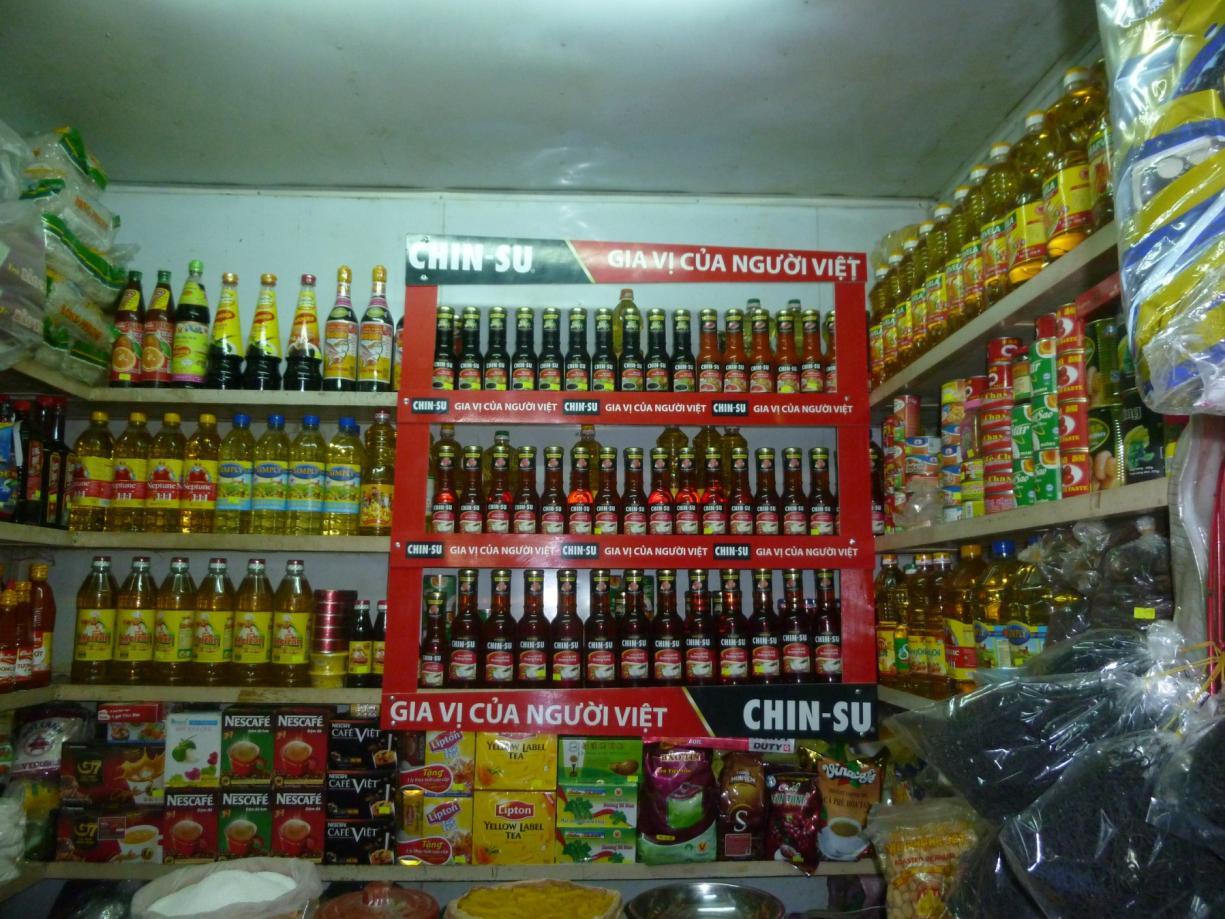
quầy hàng này trưng bày những mặt hàng nước mắm và nước tương